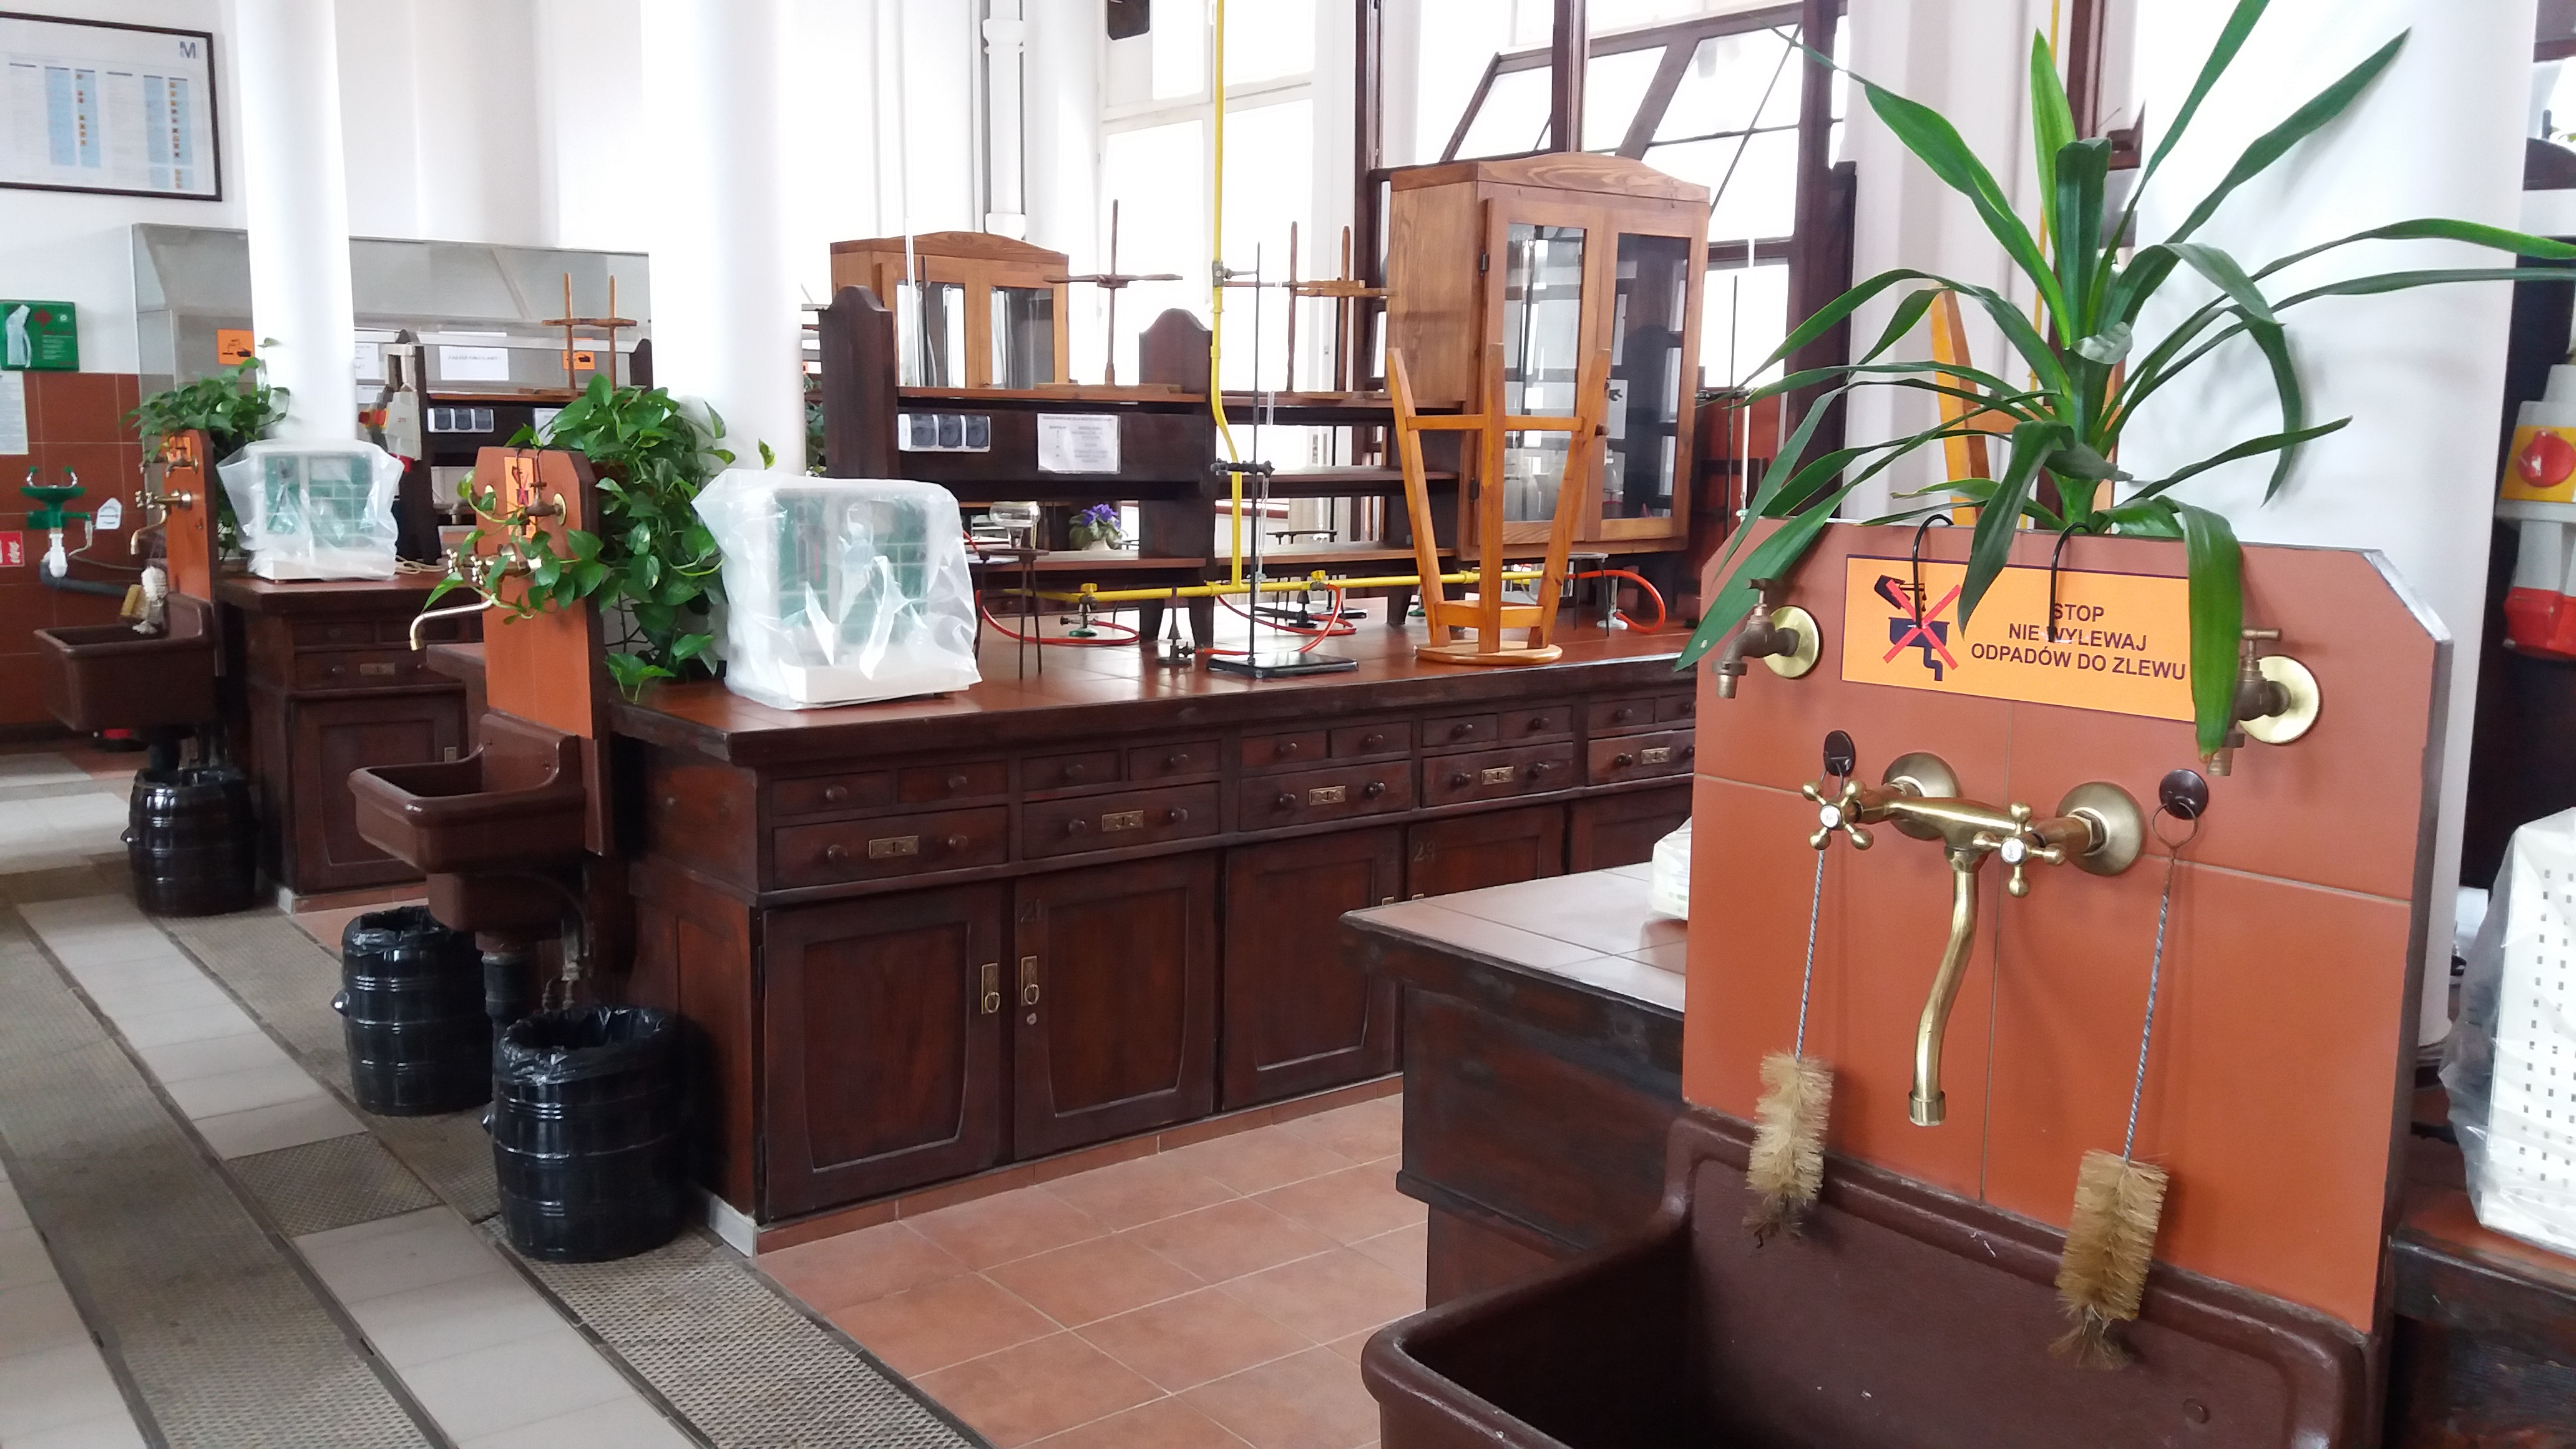
The laboratory of the Chemical Faculty of the Gdańsk University of Technology built in 1904
Specialty: lab-equipment
Image credit: LukaszKatlewa